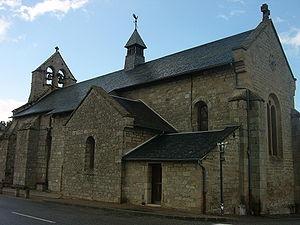
Saint-Yrieix-le-Déjalat est une commune française située dans le département de la Corrèze en région Nouvelle-Aquitaine.